Revenue stamps of the United Kingdom

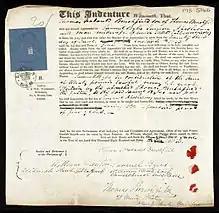
Certificate of indenture bearing a £1 impressed duty stamp on blue paper, 1843

The tax was enforced by making the documents unenforceable in court if they had not been properly stamped. The tax was either a fixed amount per document or "ad valorem" where the tax varied according to the value of the transaction being taxed. Stamps were issued by the Board of Commissioners of Stamps. Distributors of stamps were appointed throughout the country. Later, the poet William Wordsworth was the distributor in Westmorland. At first, the stamps consisted of colourless (also known as "albino") designs embossed directly onto a document using a die. Coloured ink in the embossed designs was introduced in the 1850s; initially this was pink but it was changed to vermilion in the 1870s. Blue ink was used for duplicate stamps.